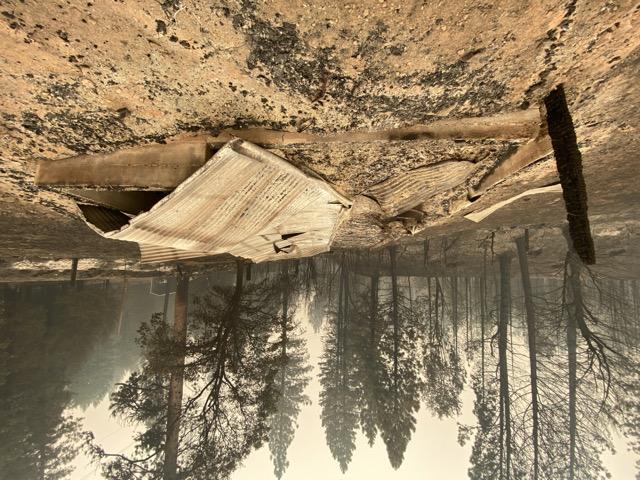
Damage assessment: destroyed